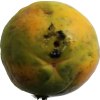
Label: papaya